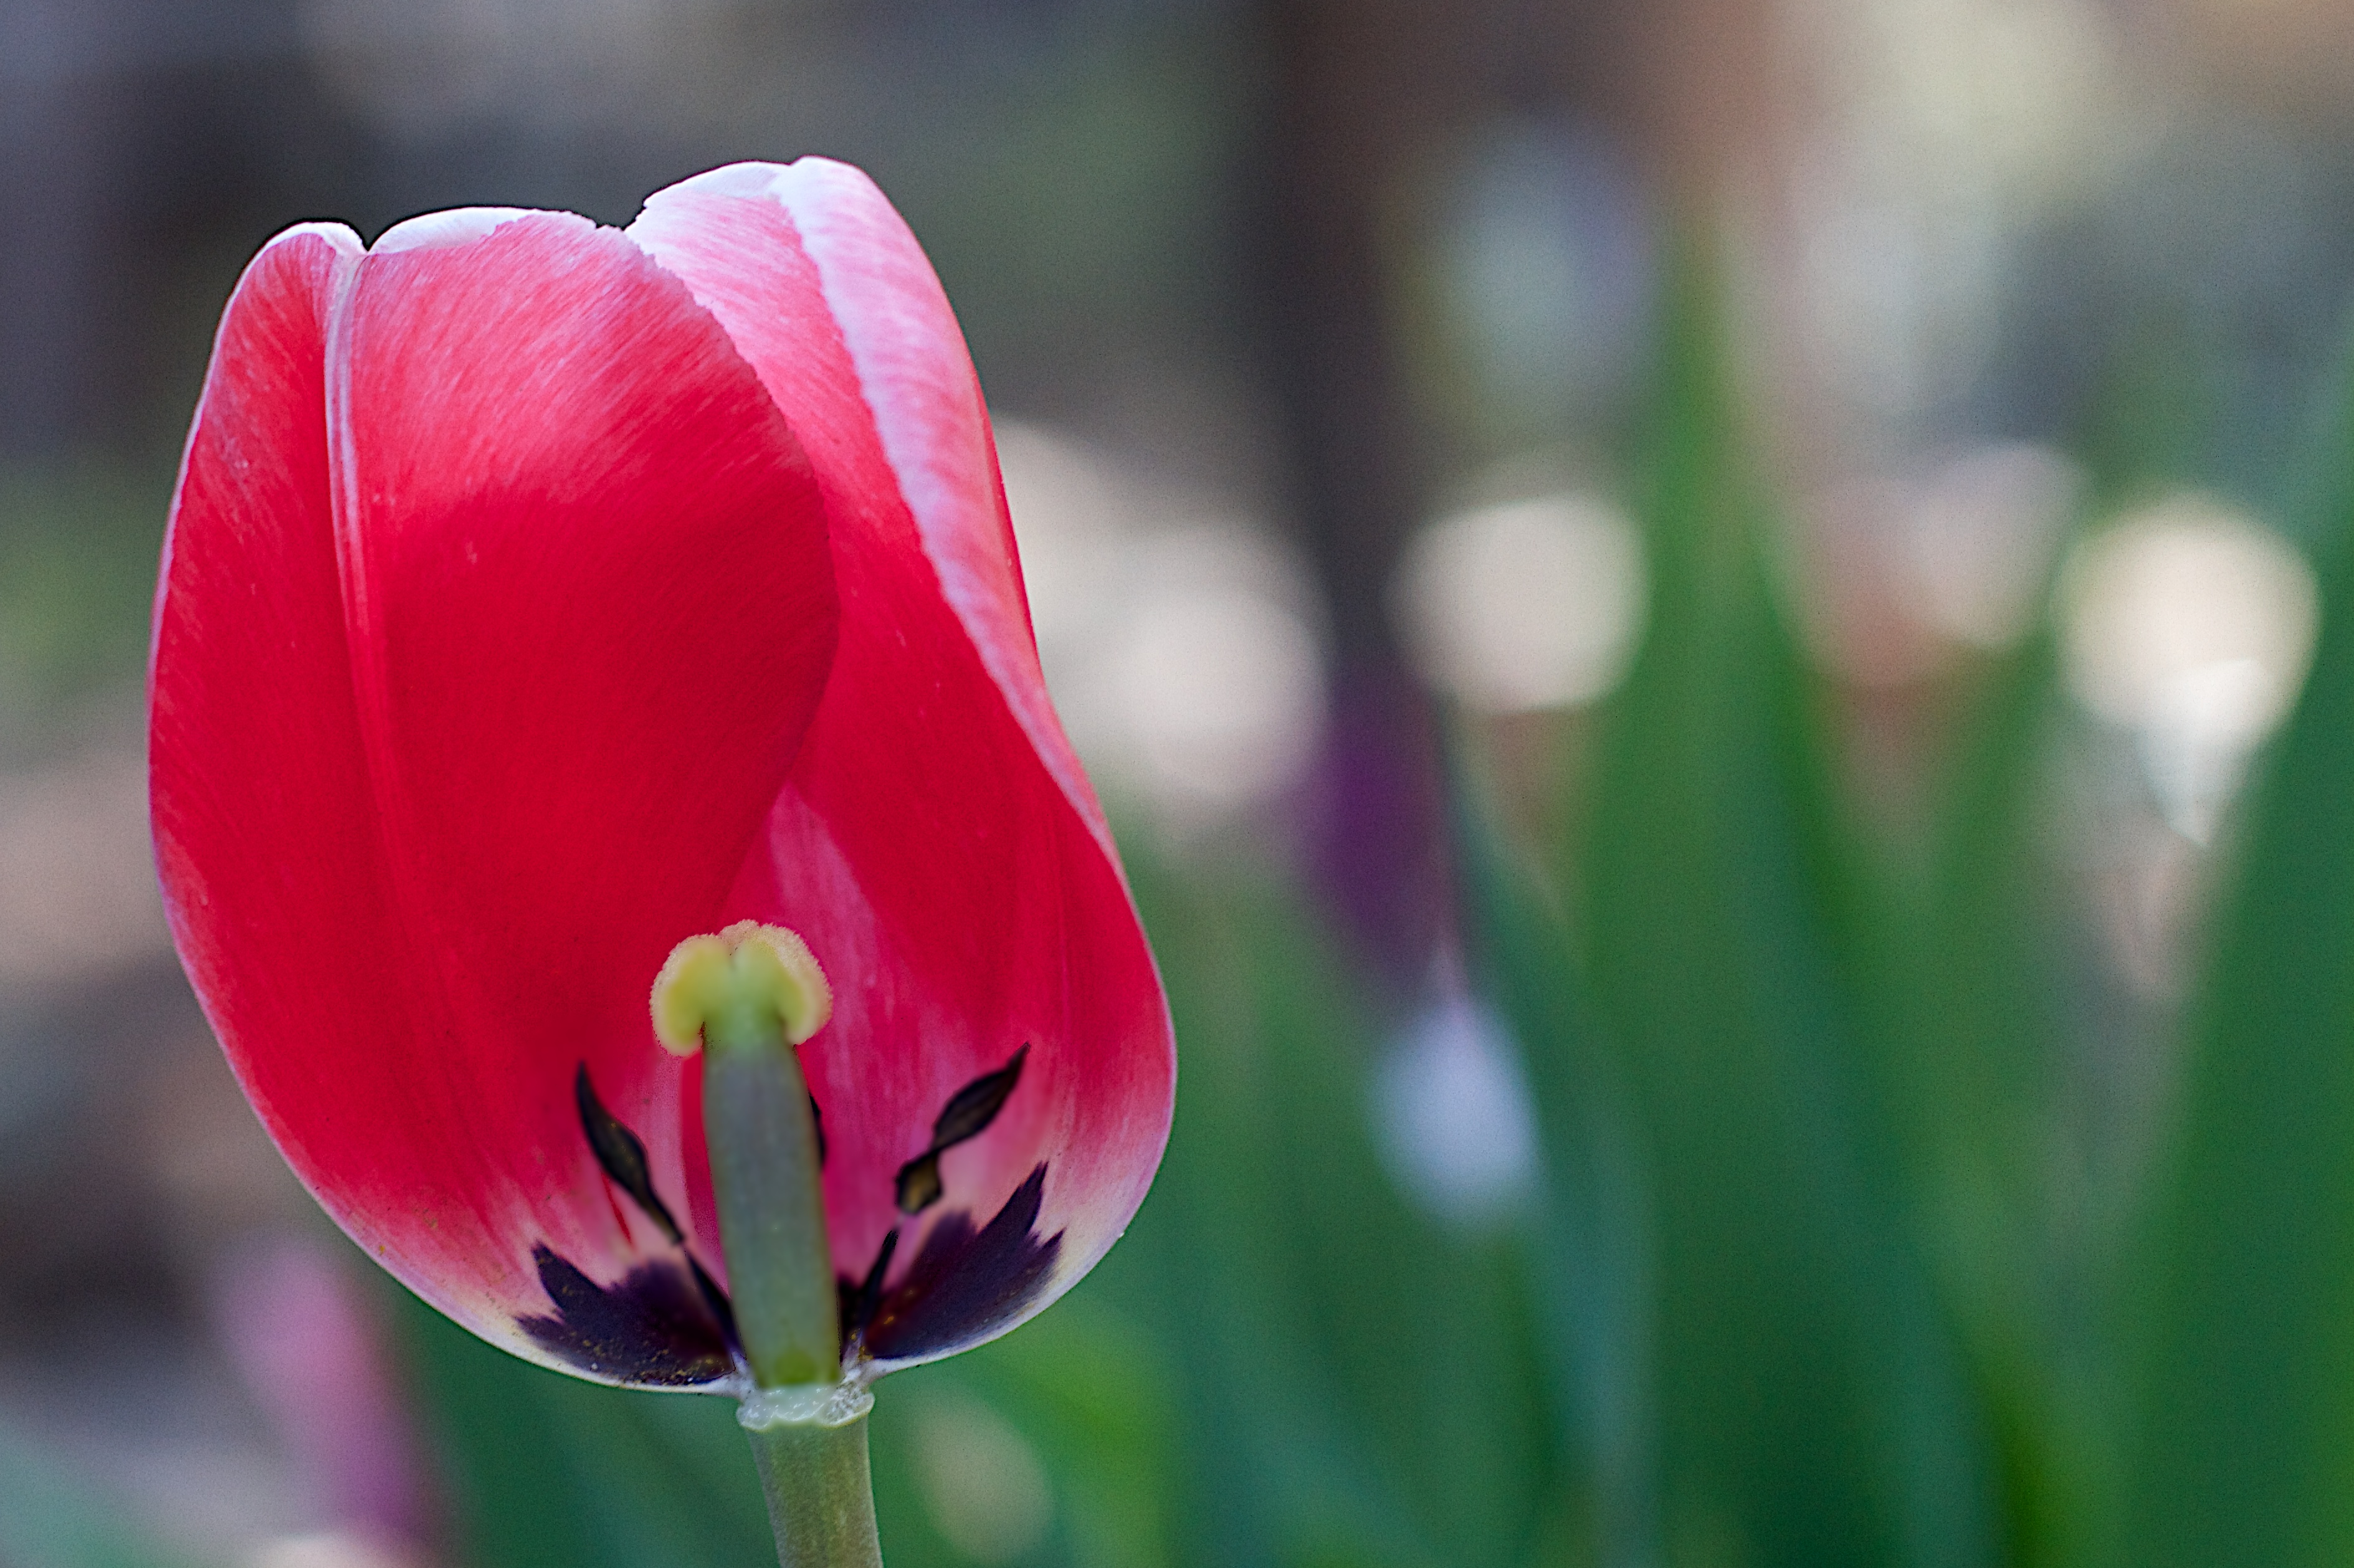
blossom, plant, flower, petal, tulip, green, flora, close up, macro photography, flowering plant, plant stem, land plant